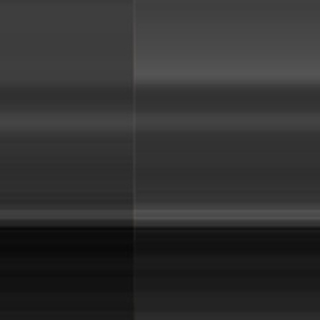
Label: sugarcane_bacterial_blight